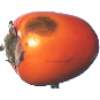
Label: Kaki 1